St Kilda, Scotland

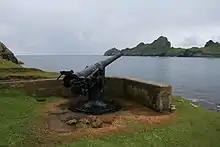
The 4-inch QF gun on Hirta looking towards Dùn

Norman Heathcote visited the islands in 1898 and 1899 and wrote a book about his experiences. During the 19th century, steamers had begun to visit Hirta, enabling the islanders to earn money from the sale of tweeds and birds' eggs but at the expense of their self-esteem as the tourists regarded them as curiosities. It is also clear that the St Kildans were not so naïve as they sometimes appeared. "For example, when they boarded a yacht they would pretend they thought all the polished brass was gold, and that the owner must be enormously wealthy". The boats brought other previously unknown diseases, especially "tetanus infantum", which resulted in infant mortality rates as high as 80 per cent during the late 19th century. The "cnatan na gall" or boat-cough, an illness that struck after the arrival of a ship off Hirta, became a regular feature of life.